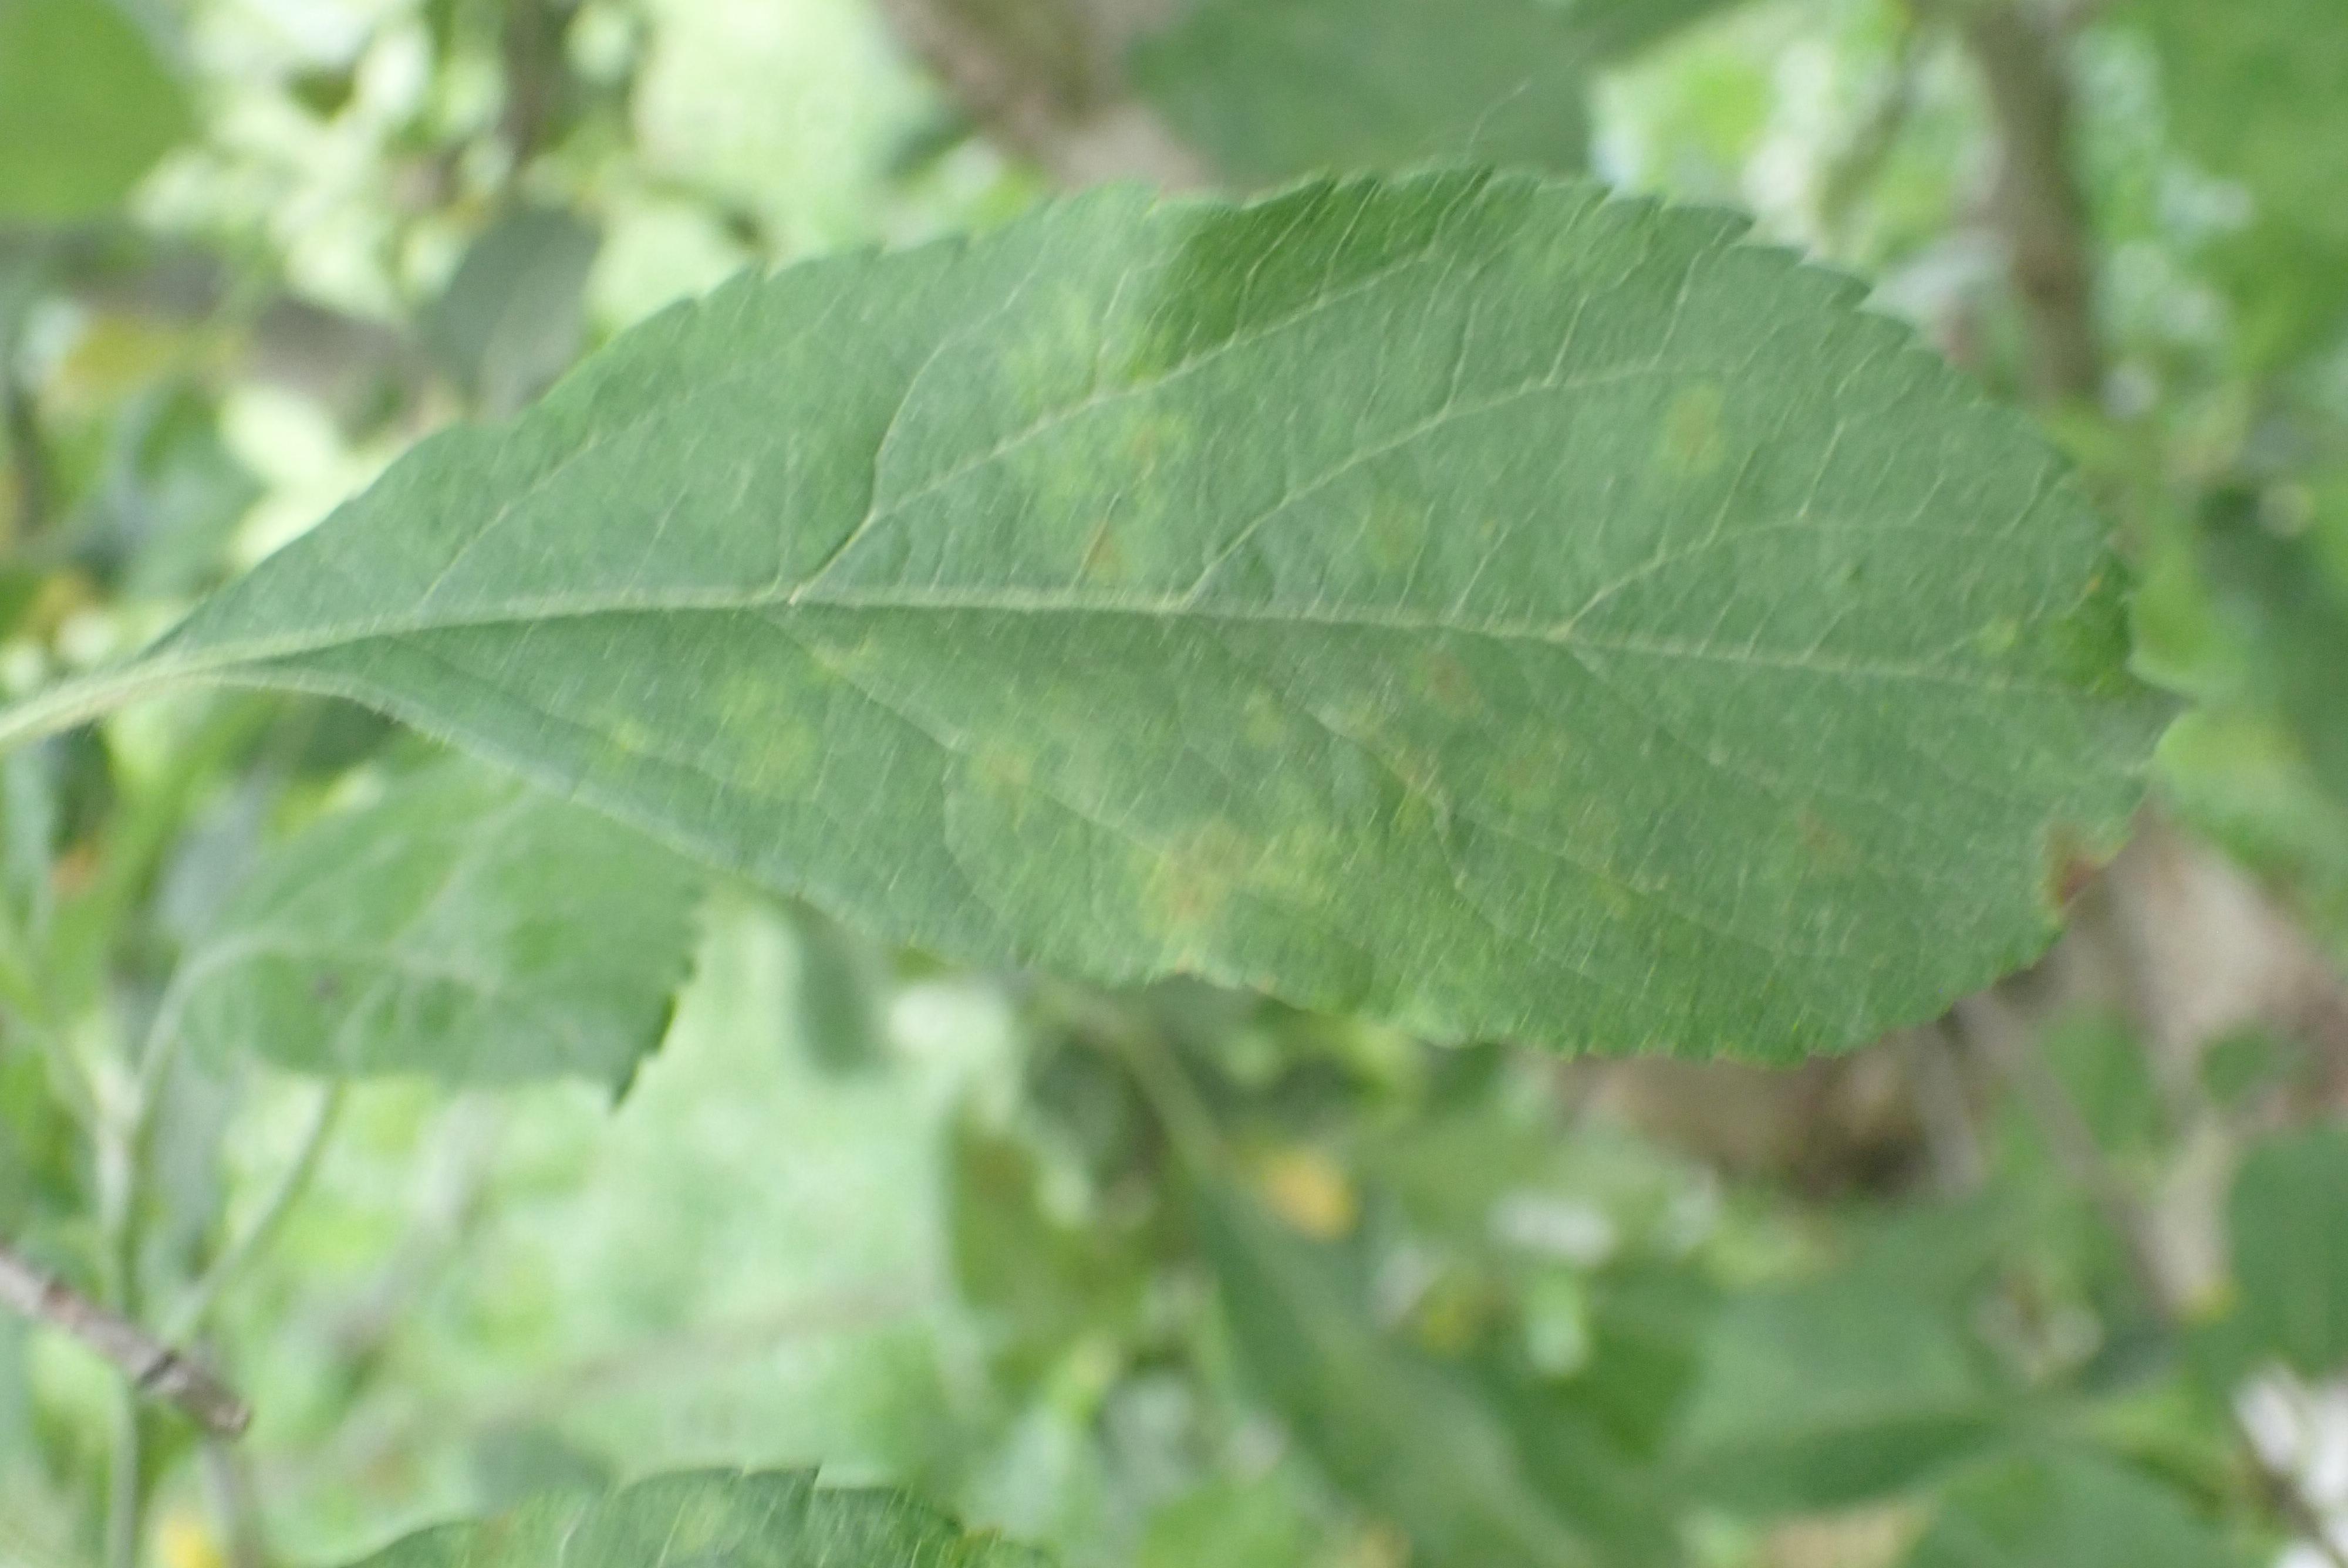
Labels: scab